Jung Joon-young KakaoTalk chatrooms

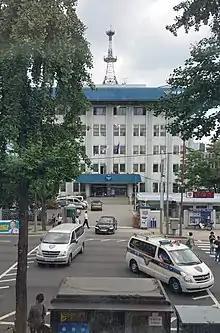
SMPA Jongno Police Station where Jung was taken after March 21, 2019, arrest

Meanwhile, on March 14, two more singers, Yong Jun-hyung of the boy band Highlight and Choi Jong-hoon of the band F.T. Island, announced their retirement from their respective music groups following speculation that they were participants in Jung's chatrooms. Yong admitted to viewing a video that was filmed with consent, however was sent to him without consent and participating in "inappropriate conversations" about it, saying, "All these behaviours were extremely unethical, and I was stupid". Yong was questioned by police as a witness. Choi had been a member of one of the chatrooms that was of immediate interest in media reports and the investigation. In one conversation, Choi allegedly detailed his own drunk driving incident from 2016, that was allegedly kept out of media coverage due to help from a police official with the surname Yoon. Choi was questioned by police on March 16 under allegations of secretly filming and sharing videos.